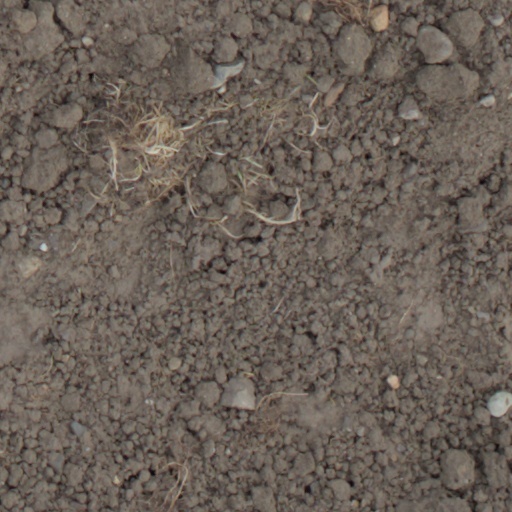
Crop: wheat